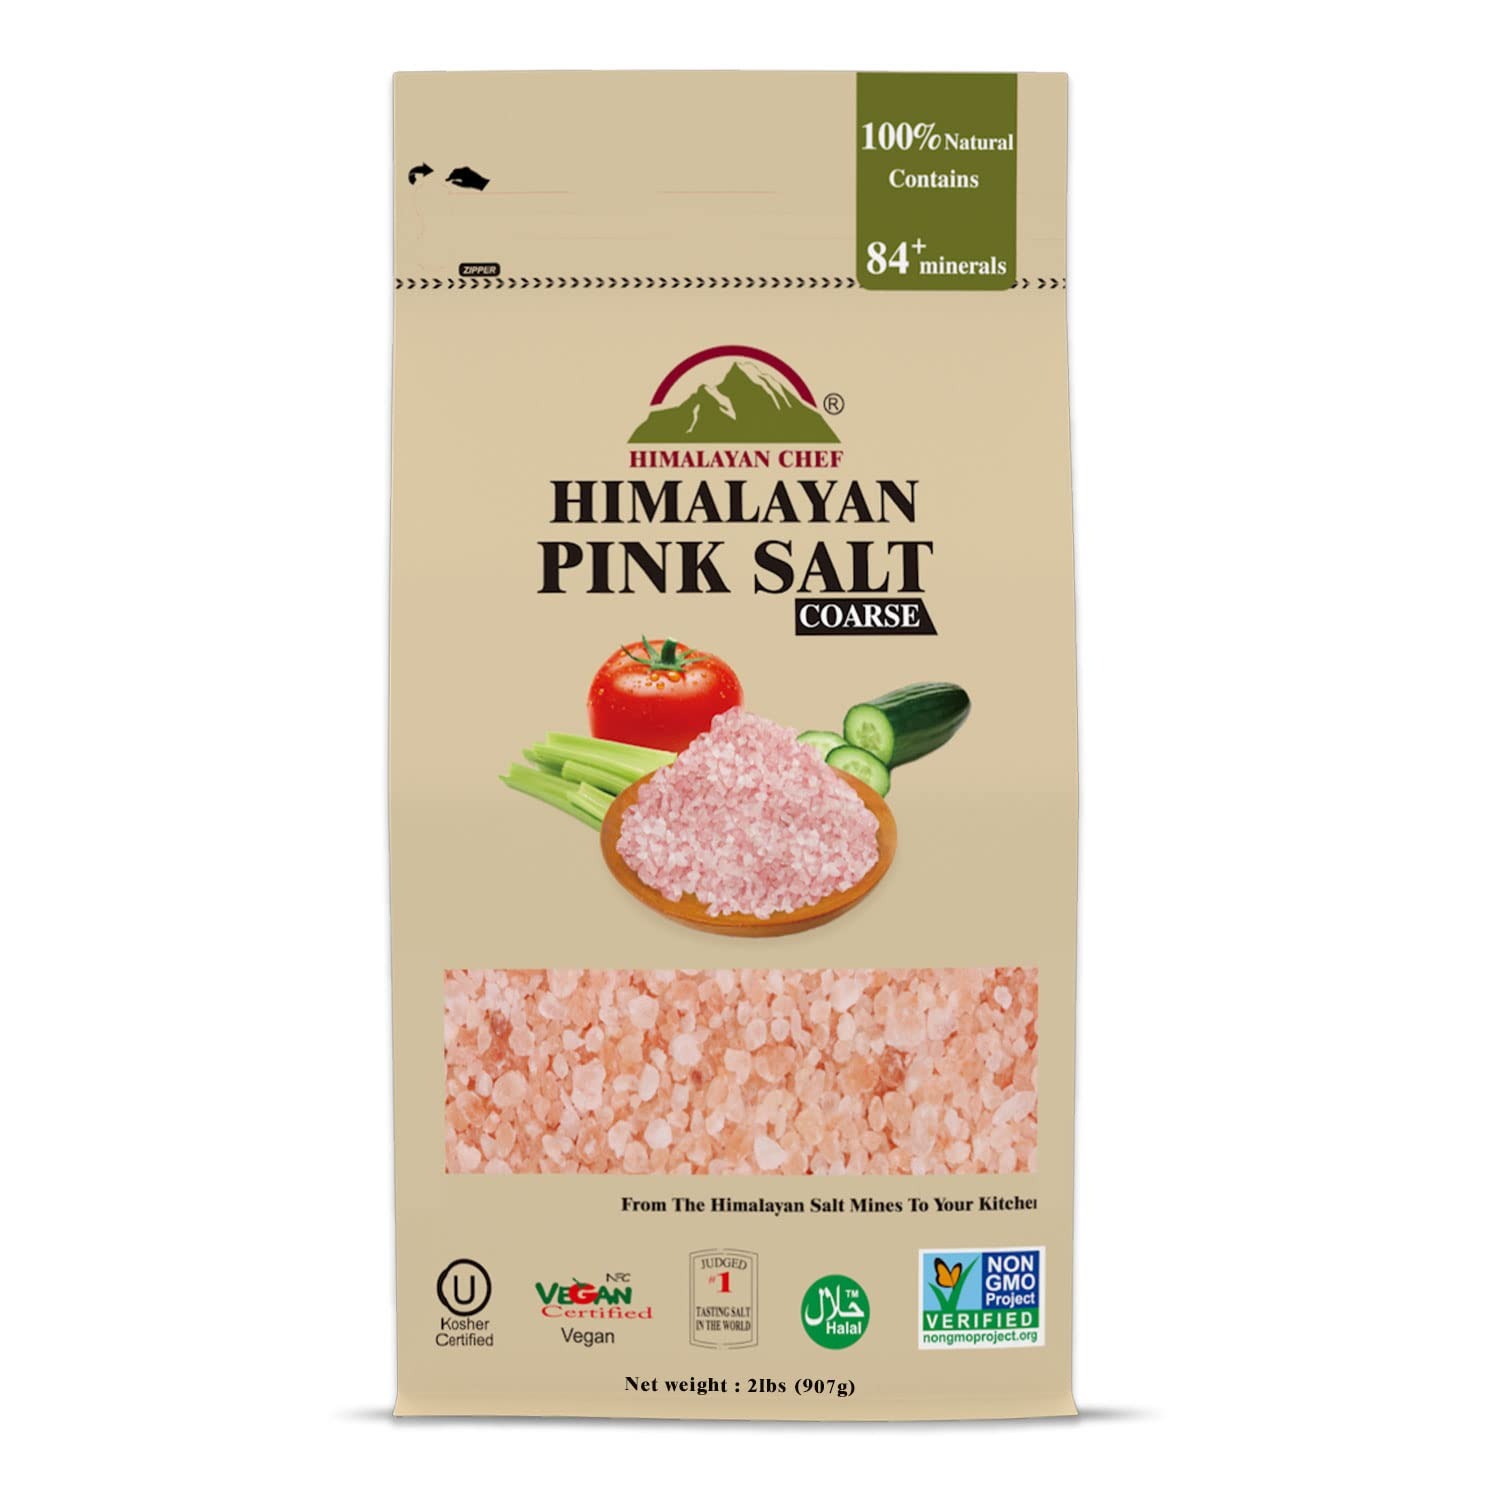
Item Name: Himalayan Chef Himalayan Pink Salt, Coarse Grain, Refill Grinders - 2 Pound (Pack of 6)
Bullet Point 1: HIMALAYAN PINK SALT: Himalayan Pink Salt is the perfect addition to any meal! Packed with natural minerals and nutrients.
Bullet Point 2: RICH WITH MINERALS: Himalayan rock salt was never heat-treated or refined, it maintains its beneficial minerals. Pink salt is packed with over 84 minerals and trace elements including calcium, magnesium, potassium, and iron
Bullet Point 3: GRAIN SIZE: Himalayan Chef Pink salt is available in zip-lock ba, easy to use packing, to keep it fresh. Himalayan Chef Pink Salt is available in coarse & fine grains
Bullet Point 4: BEST USED: For Seasoning for grilled meats, seafood seasoning, Italian seasoning as well as baking & be used for salt baths
Bullet Point 5: CUSTOMER SATISFACTION: We always stand behind our products and we listen to our customers. if for any reason you feel our pink salt is not for you, we offer 30-day money. back guarantee
Value: 192.0
Unit: Ounce

Price: 32.99